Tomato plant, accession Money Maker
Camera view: vertical (180 deg); turntable rotation: 0 degrees
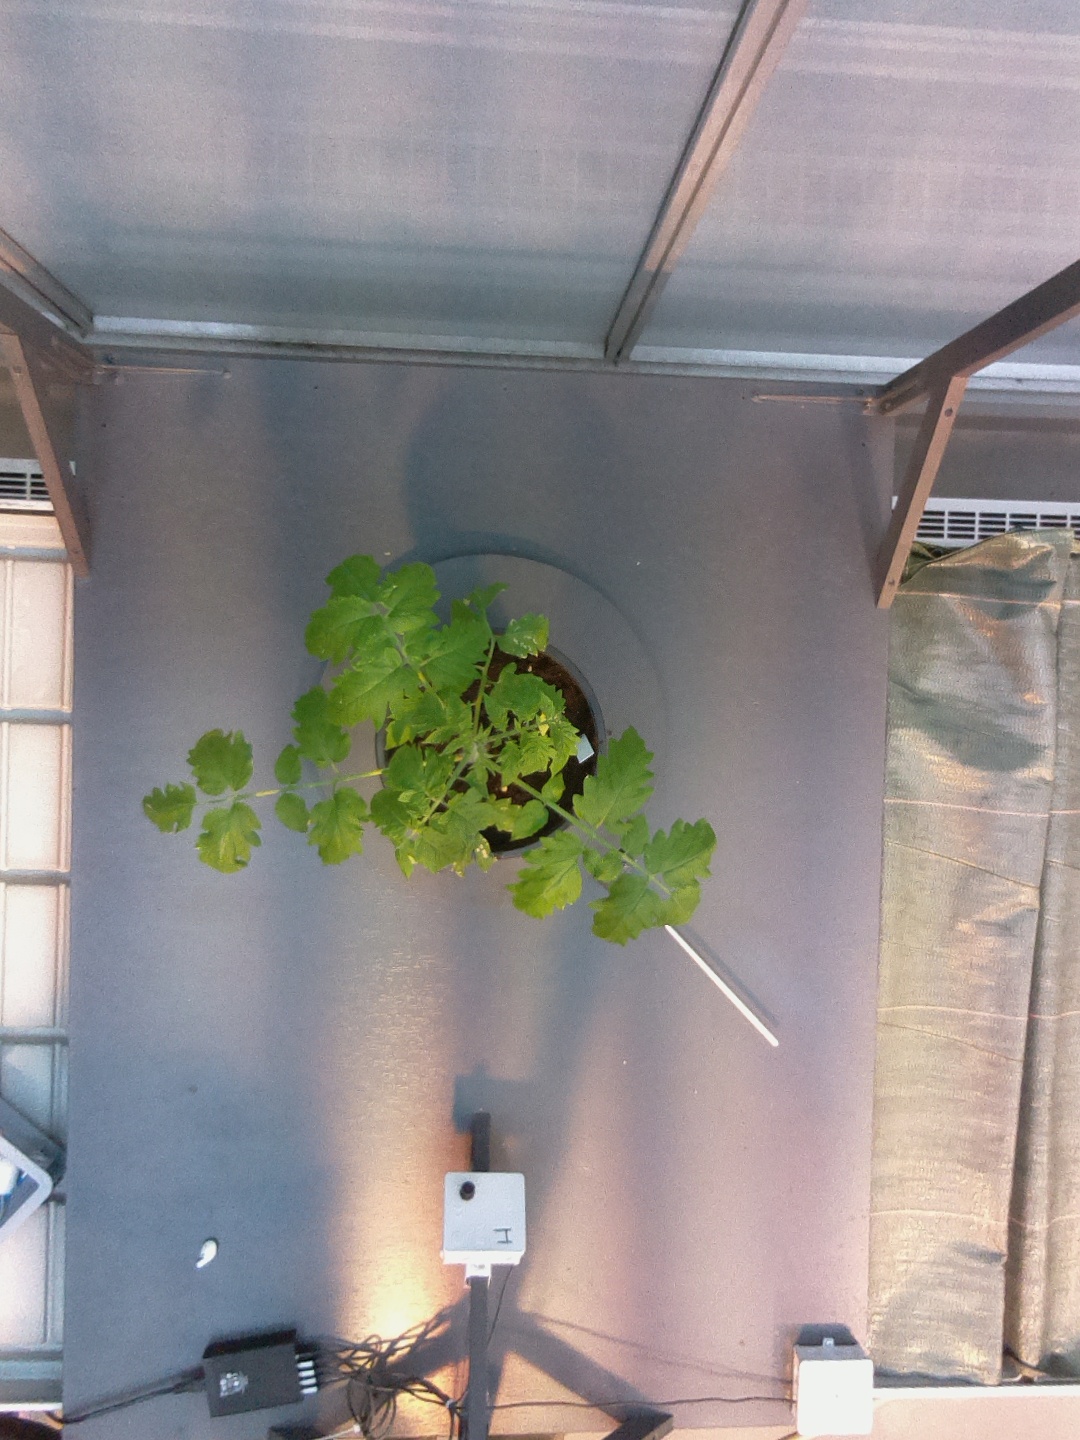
BBCH growth stage 14: 8 of true leaves visible